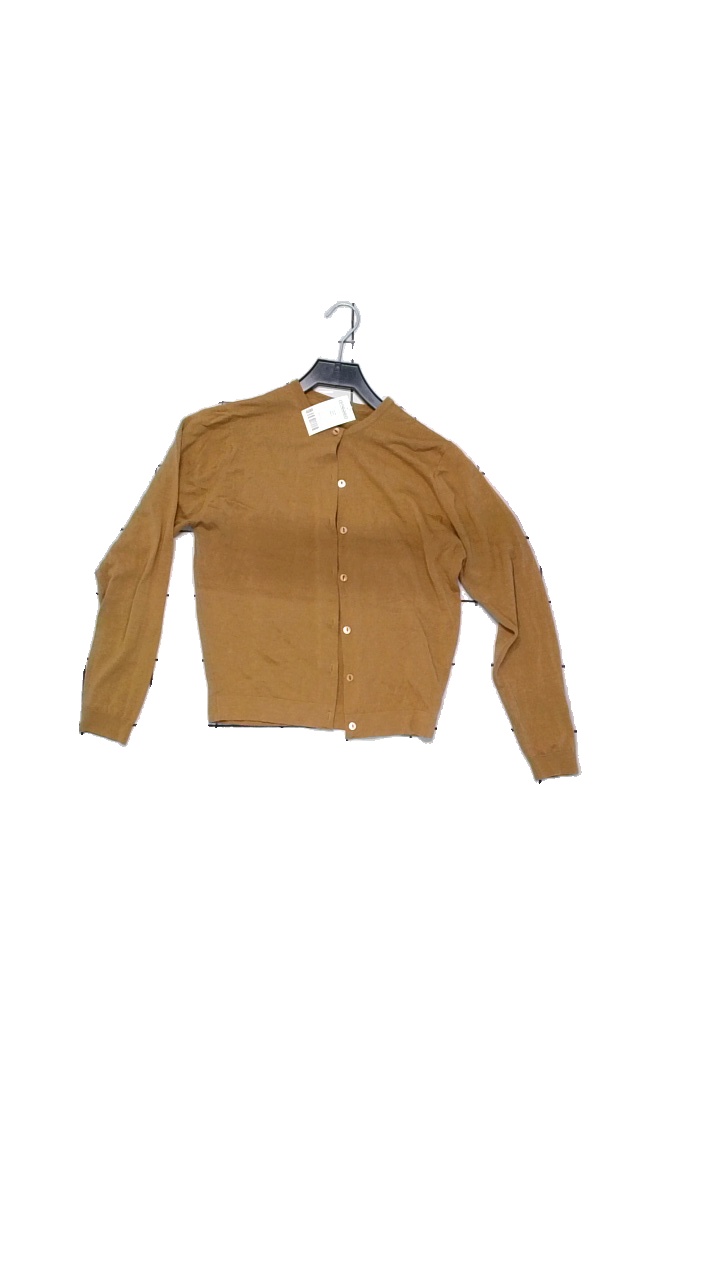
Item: Cardigan (Ladies)
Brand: John Smedley's
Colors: Brown
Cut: Cropped, Tight
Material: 100% merino wool
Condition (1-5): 5
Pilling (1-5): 3
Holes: Minor
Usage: Reuse
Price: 50-100